Disabled People Against Cuts

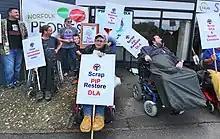
Norwich disability protest outside St Marys House, July 2016

DPAC oppose all austerity measures which are currently heavily impacting disabled people in the UK. These include the closure of the Independent Living Fund, Personal Independence Payment (replacing Disability Living Allowance), Employment and Support Allowance, the Children and Families Bill 2013 and the 'bedroom tax'.